X Ambassadors

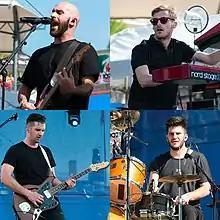
Clockwise from top left: Sam Harris, Casey Harris, Adam Levin, Noah Feldshuh, performing in 2016

On May 24, 2023, X Ambassadors released "Happy People", featuring Teddy Swims and Jac Ross, starting season two of "(Eg)". The next single, released on June 23, was "Friend for Life", featuring Medium Build, followed by "Devastation", featuring PAMÉ, released on September 22, and "Alcohol", featuring Breland, released on October 27.